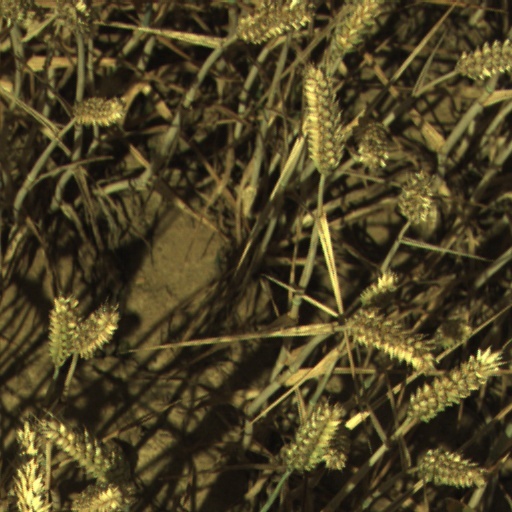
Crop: wheat